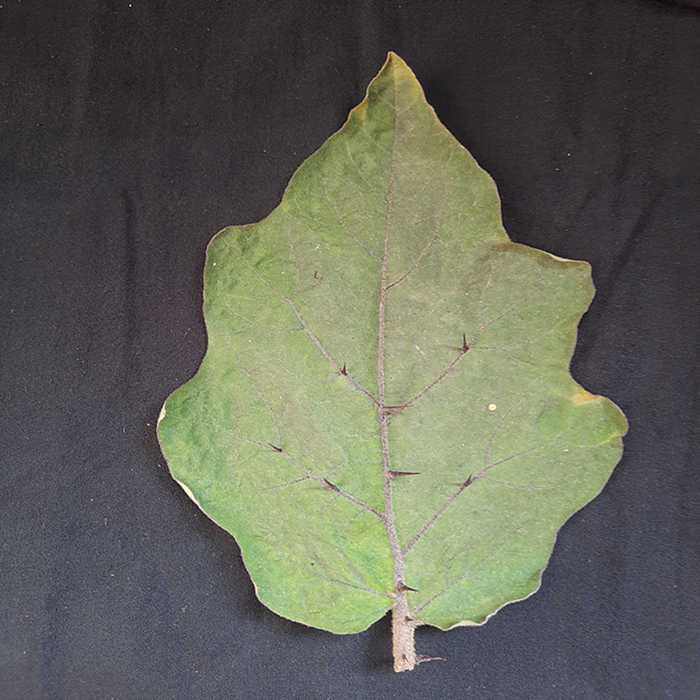
Plant: Eggplant
Label: Eggplant fresh leaf